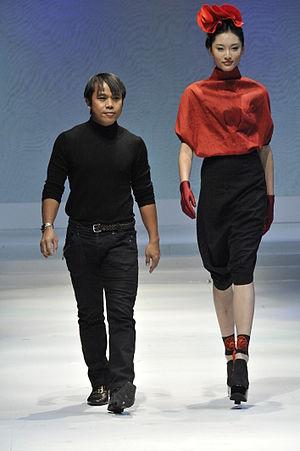
Oka Diputra est un créateur de mode indonésien, originaire de l'île de Bali.